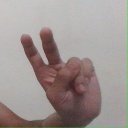
अक्षर: ऐ